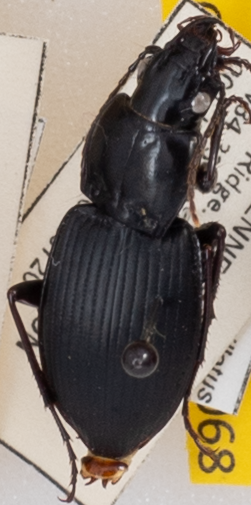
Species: Cyclotrachelus sigillatus
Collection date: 2022-07-20
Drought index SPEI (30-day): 0.842
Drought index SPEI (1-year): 0.256
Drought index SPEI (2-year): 0.114